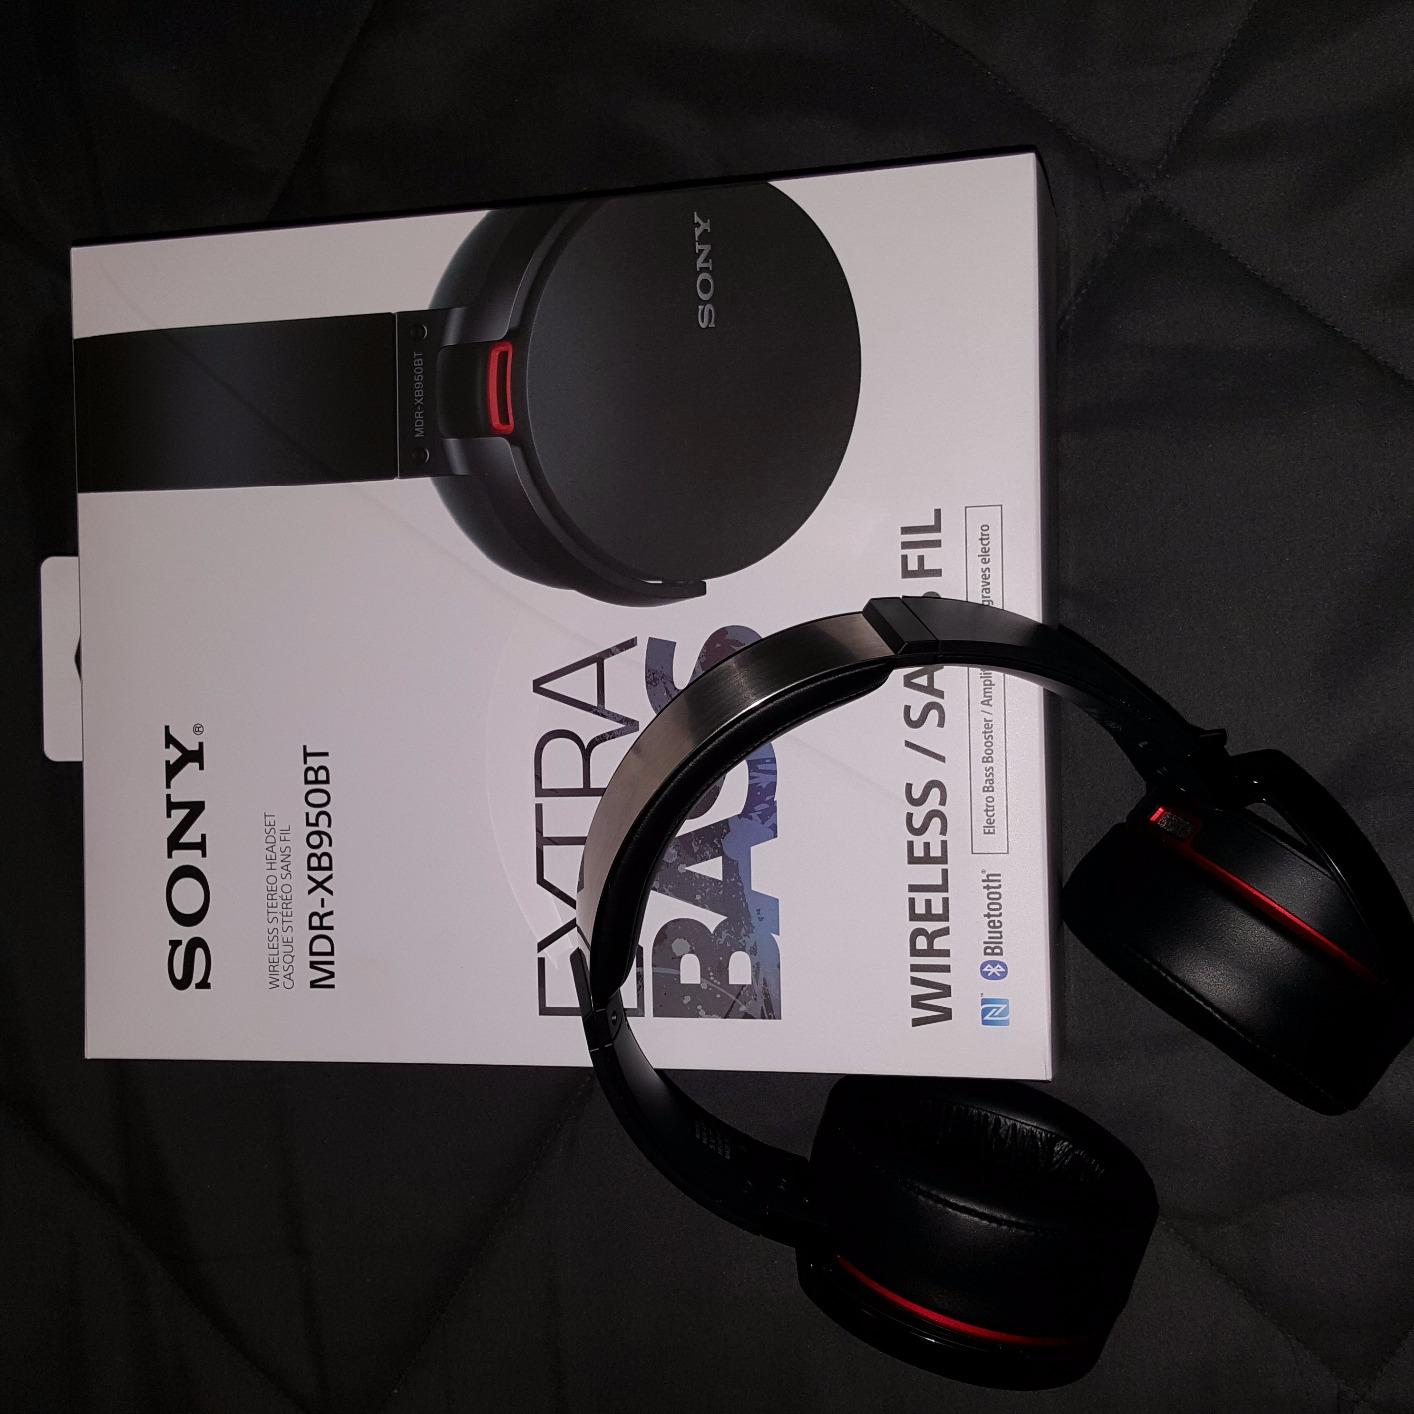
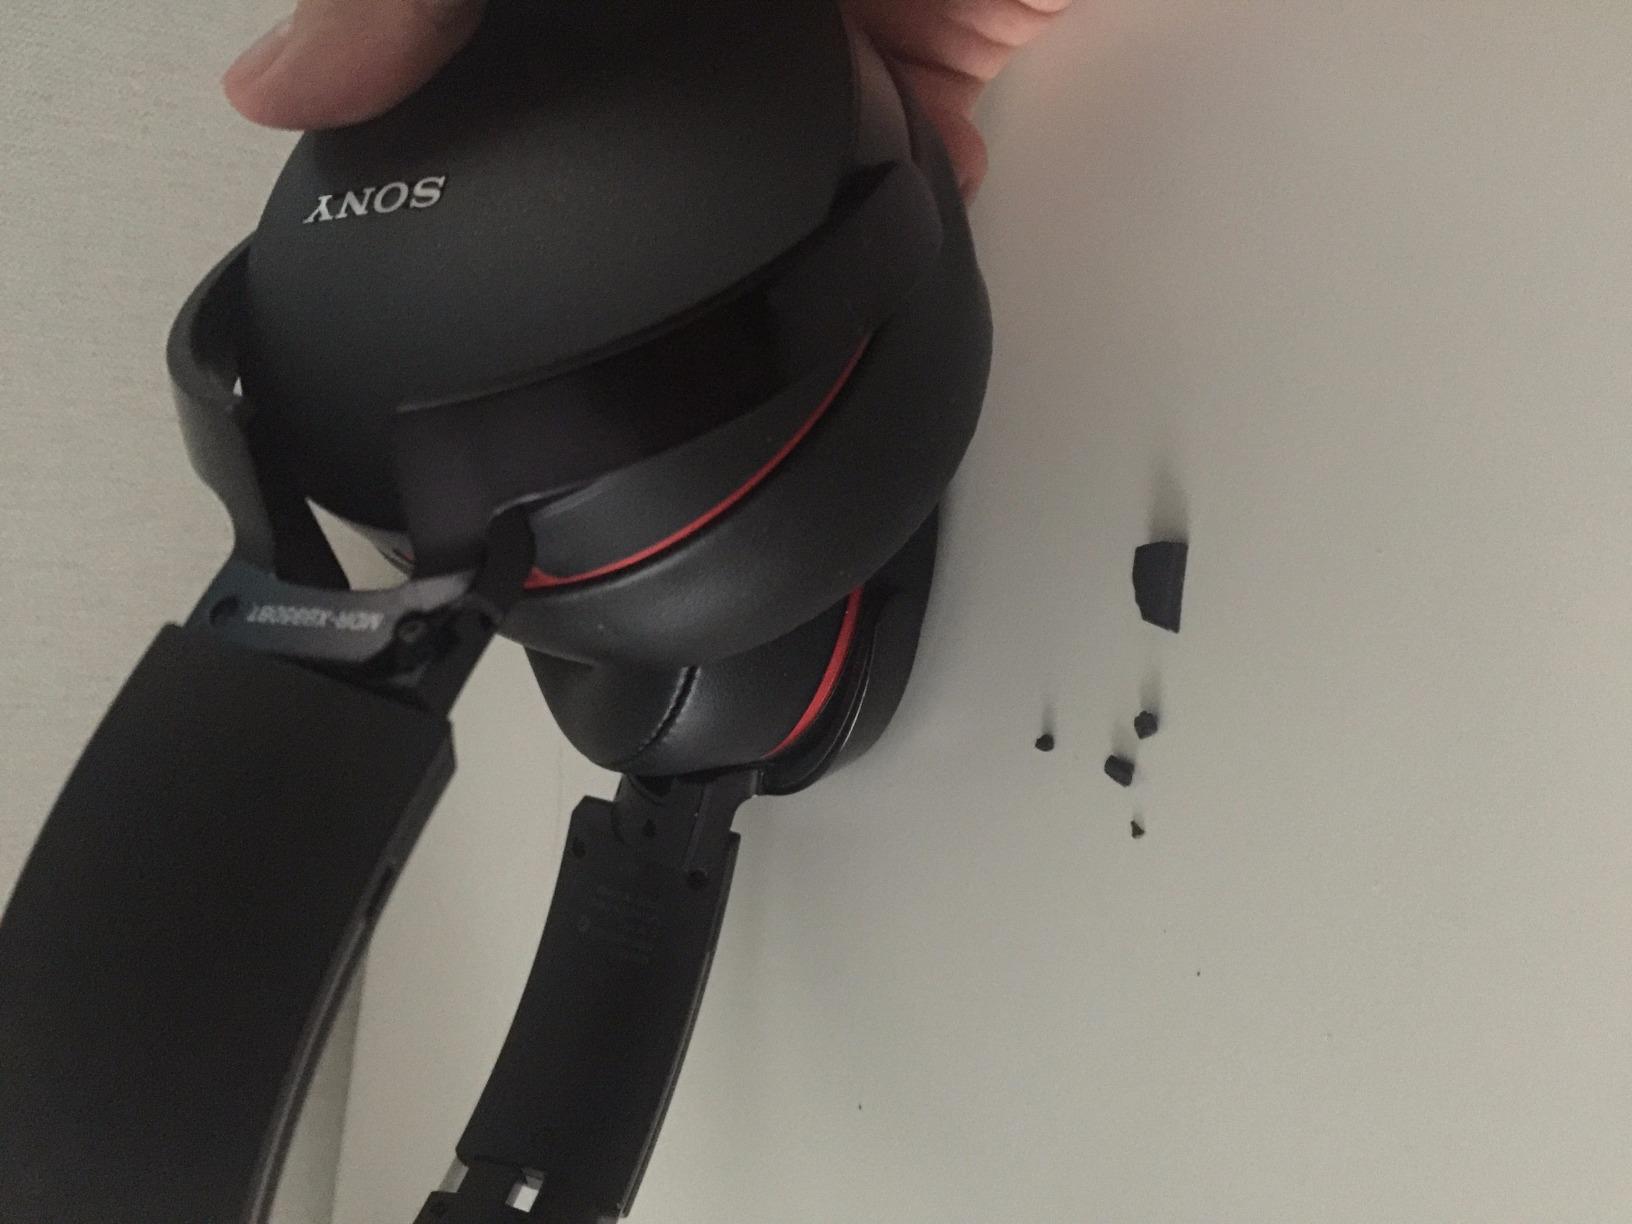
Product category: headphones
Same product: yes